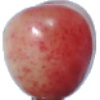
Label: Cherry Rainier 1